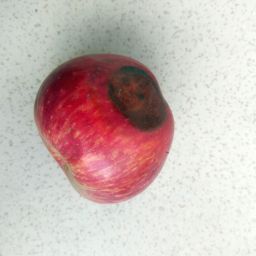
Fruit: Apple
Quality: Bad